Laura White (singer)

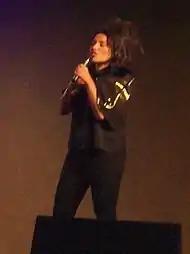
White performing live in November 2011

White auditioned for the 2008 series of "The X Factor" and reached the final live stages in the "Girls" category, mentored by Cheryl Cole. After performing Fallin', by Alicia Keys, on the first live show, White sang You Are Not Alone as part of Michael Jackson week the following episode. She then performed God Bless the Child, originally recorded by Billie Holiday, as part of the third week's focus on big band music, and Somebody Else's Guy, written and performed by Jocelyn Brown, on the fourth live show as part of disco week. After performing Endless Love by Lionel Richie and Diana Ross in the fifth week, White was voted off the show on 8 November, after a sing-off against Ruth Lorenzo.